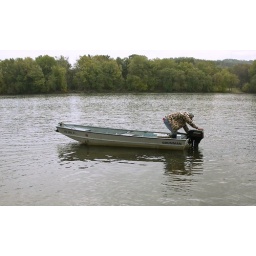
longest east coast river begins in Cooperstown NY and empties into Chesapeake Bay